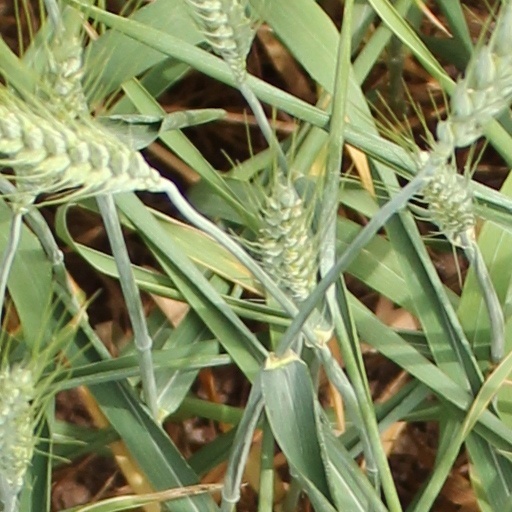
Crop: wheat